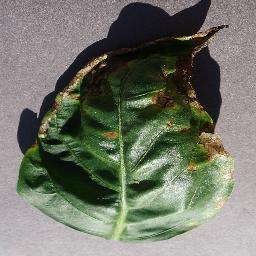
Label: Pepper,_bell___Bacterial_spot